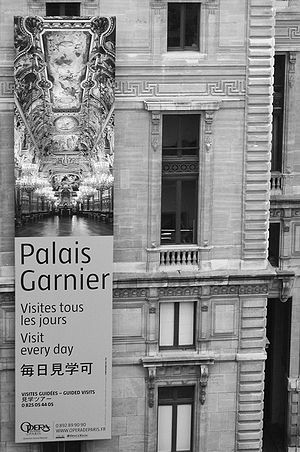
Opéra Garnier
Pariseroperaen, L'Opéra Garnier eller Palais Garnier er det ældste af Paris' to operahuse.